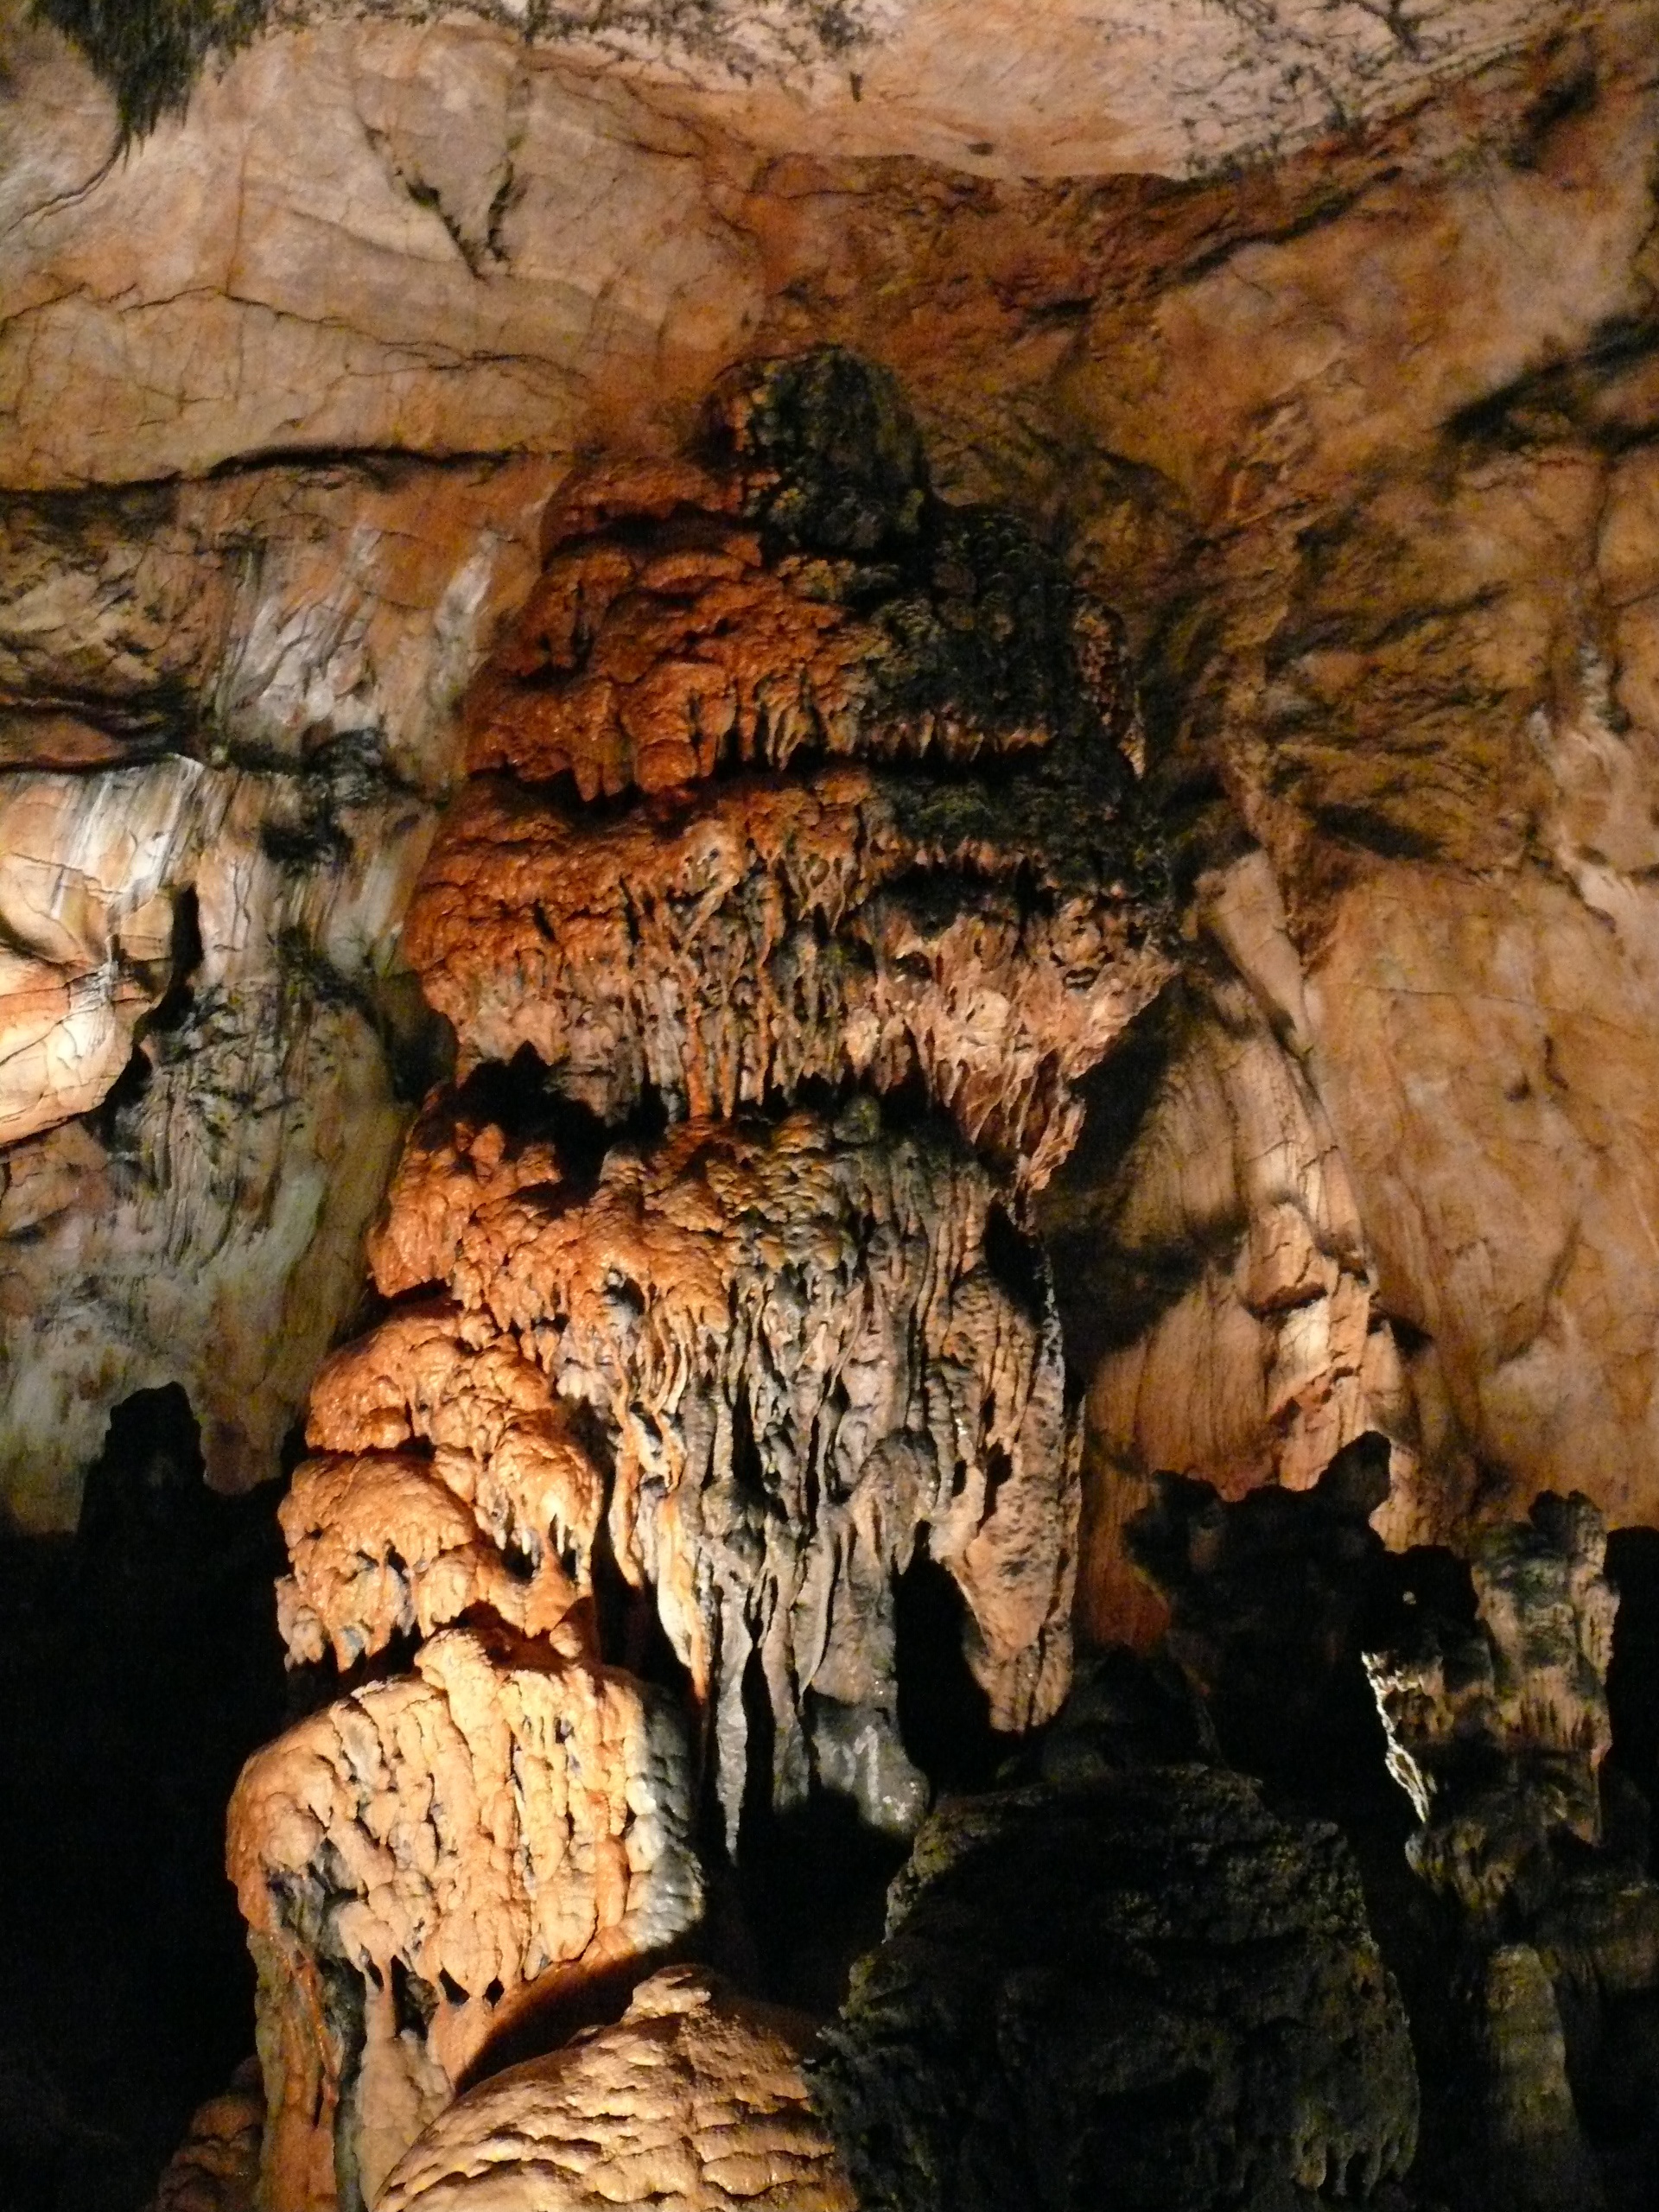
nature, formation, cave, caving, stalagmite, aggtelek, stalactite, landform, geographical feature, pit cave, speleothem, caver, aggtelek hg